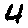
Label: 4